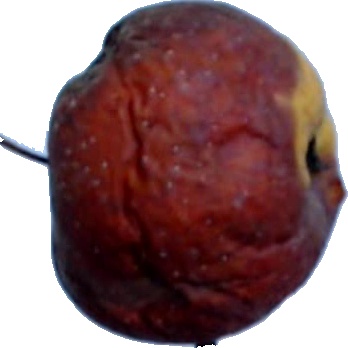
Label: apple_rotten_1